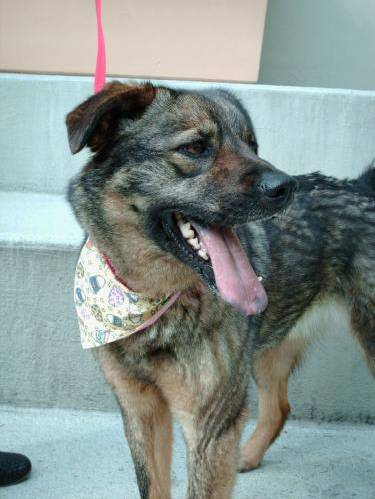
Label: dog